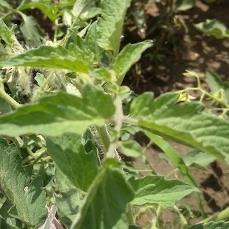
Crop: Tomato
Condition: healthy-leaf